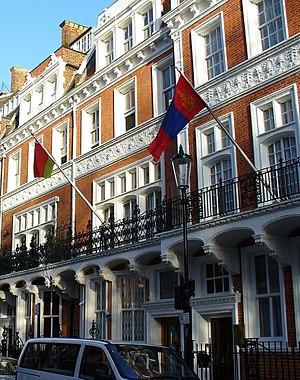
Ceci est une liste des représentations diplomatiques de la Biélorussie. La Biélorussie a été la nation la plus désireuse de l'ex-URSS à s'intégrer plus étroitement et à renouer avec les anciens États soviétiques, et cela se reflète dans l'emplacement de ses représentations.